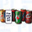
Label: can